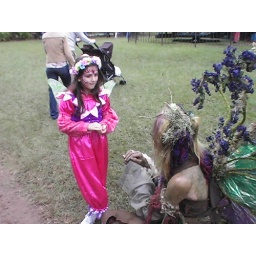
fairy moss w girl in red costume